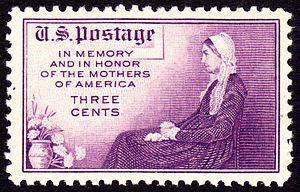
Anna Marie Jarvis, née le 1ᵉʳ mai 1864 à Webster et décédée le 24 novembre 1948 à West Chester, est connue pour être à l'origine de la création du jour de la fête des mères aux États-Unis.
Arrangement en gris et noir nᵒ 1, dit aussi Portrait de la mère de l'artiste ou La Mère de Whistler, est un tableau du peintre américain James Abbott McNeill Whistler, peint en 1871 à Londres et représentant la mère de l'artiste, Anna McNeill Whistler. Acheté par l'État français en 1891, il est conservé au musée d'Orsay à Paris.